Isaac Fisher (cricket umpire)

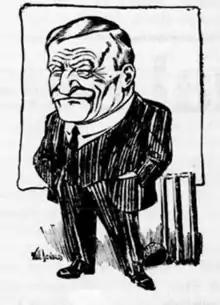
A newspaper cartoon of Isaac Fisher in 1916

Isaac Alfred Fisher (12 April 1851 – 19 June 1944) was an Australian cricket umpire who officiated in one Test match in Australia in 1884.